Flood basalt

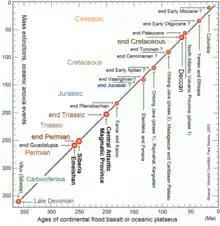
Ages of flood basalt events and oceanic plateaus.

Flood basalts are the most voluminous of all extrusive igneous rocks, forming enormous deposits of basaltic rock found throughout the geologic record. They are a highly distinctive form of intraplate volcanism, set apart from all other forms of volcanism by the huge volumes of lava erupted in geologically short time intervals. A single flood basalt province may contain hundreds of thousands of cubic kilometers of basalt erupted over less than a million years, with individual events each erupting hundreds of cubic kilometers of basalt. This highly fluid basalt lava can spread laterally for hundreds of kilometers from its source vents, covering areas of tens of thousands of square kilometers. Successive eruptions form thick accumulations of nearly horizontal flows, erupted in rapid succession over vast areas, flooding the Earth's surface with lava on a regional scale.